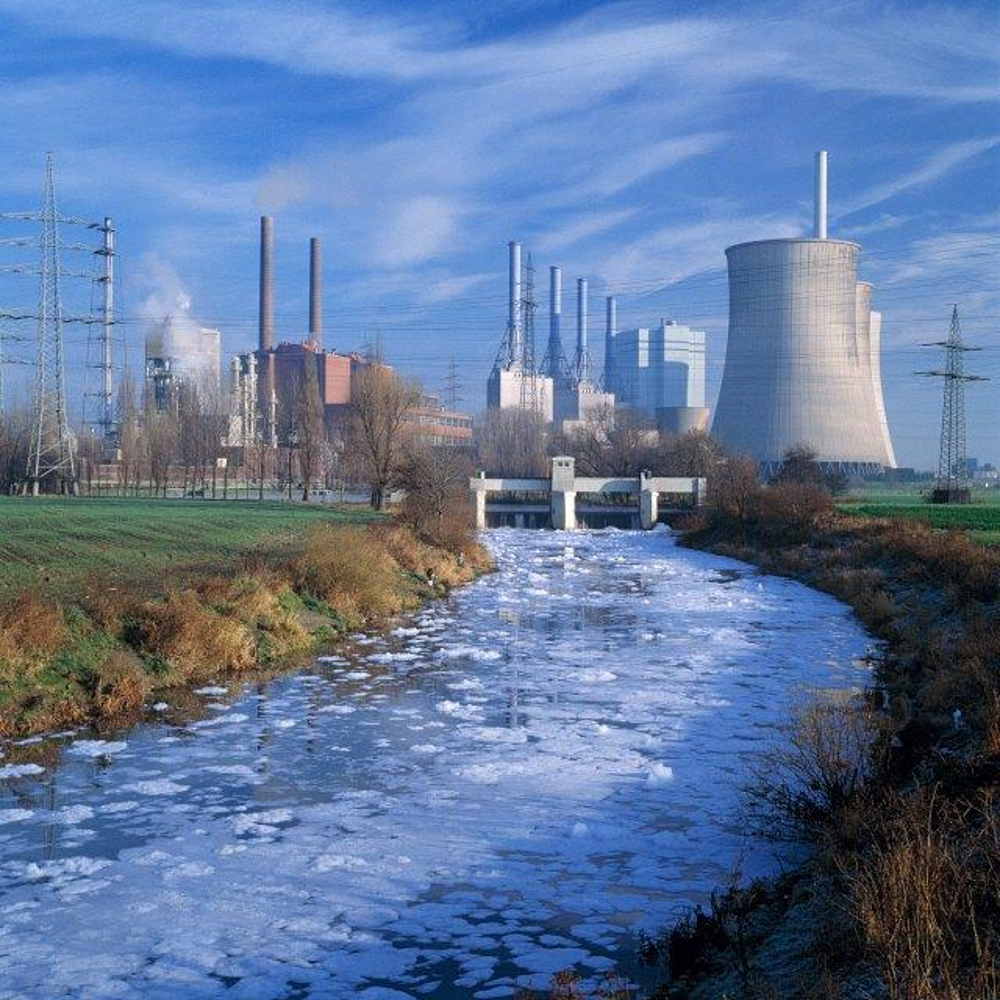
Body of water present: yes
Land polluted: no
Water polluted: no
Pollution percentage: 0%